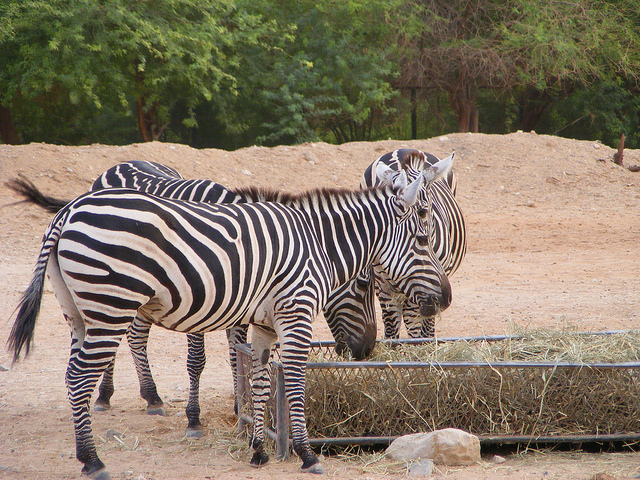
user: Given an image and a question. Answer the question in a short answer. Question: How can you tell if these zebras are male or female? Short Answer:
assistant: genital